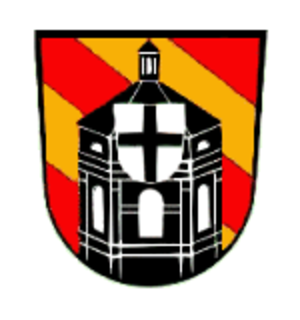
Holzkirchen est une commune de Bavière, située dans l'arrondissement de Wurtzbourg, dans le district de Basse-Franconie.